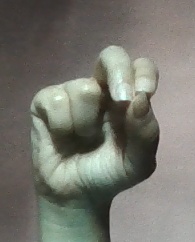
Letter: gaaf